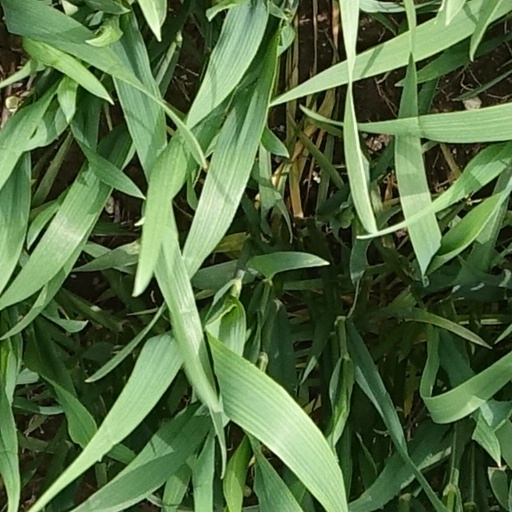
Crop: wheat